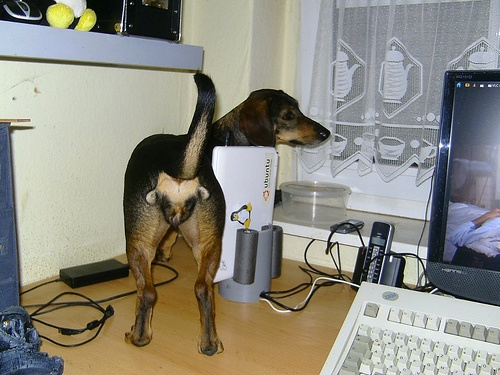
a little dog walks on a desk next to a computer
A small dog sniffing around a computer desk.
The small dog is standing on the desk next to the computer.
A dog standing on a desk area next to a computer with it's tail facing the camera.
a brown and black dog is standing on a table a keyboard and a monitor